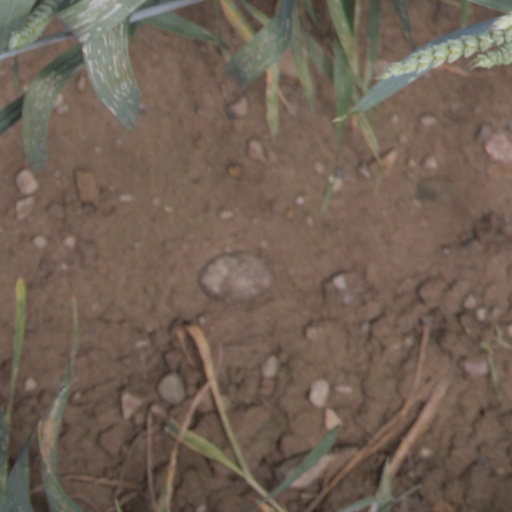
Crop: wheat